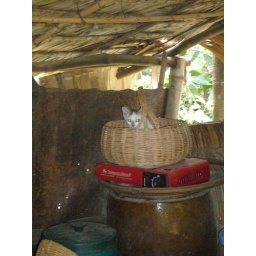
Mr Sokun's kitten in a basket on top of his stove in the kitchen